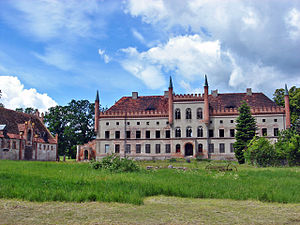
Alt Tellin / Geografi
Schloss Broock
Alt Tellin er en by og kommune i det nordøstlige Tyskland, beliggende i Amt Jarmen-Tutow i den nordvestlige del af Landkreis Vorpommern-Greifswald. Landkreis Vorpommern-Greifswald ligger i delstaten Mecklenburg-Vorpommern. Ind til 31. december 2004 var kommunen en del af Amt Tutow.